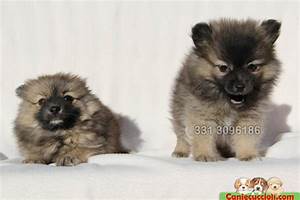
Label: cane